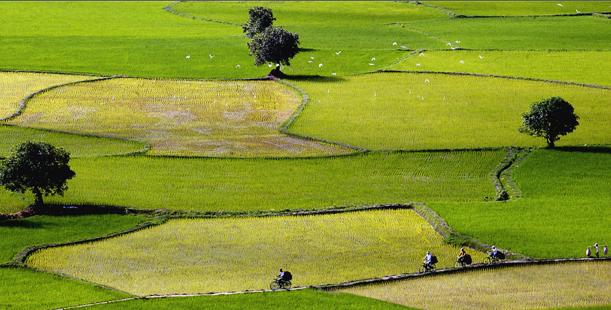
có nhiều cánh đồng xuất hiện ở trong bức ảnh